Kelleys Island, Ohio

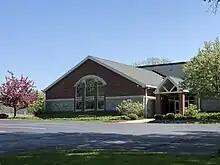
The library is located in an annex of the school.

Overlying the Lucas Dolostone, is the Columbus Limestone, which consists of the lowermost Bellepoint Member, middle Marblehead Member, and uppermost Venice Member. The Bellepoint Member consists of wackestones and packstones, which accumulated as muddy shoals and contain a large number of rugose corals, gastropods, rostroconchs, and brachiopods. The Marblehead Member consists of a lower, thick-bedded, cherty, dolomitic, heavily burrowed mudstone deposited in lagoonal conditions below mean wave base. These mudstones grade upward into thinner bedded, sparsely fossiliferous packstones and grainstones of this member's upper part that accumulated as subtidal shoals. A rippled, hardground surface forms the top of the Marblehead Member This hardground represents either a period of subaerial erosion or the lack of sediment accumulation at a shallow depth for a significant interval of time. The Marblehead Member is overlain by mudstones and wackestones of the uppermost Venice Member of the Columbus Limestone. This member accumulated below wave base in the open sea after relative sea level rose again.